Fort Washington Collegiate Church

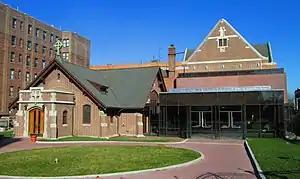
View from Fort Washington Avenue in 2016, showing the new glass-enclosed multipurpose room on the right

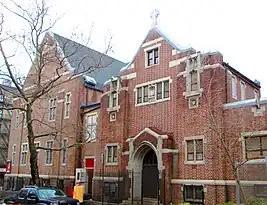
Fellowship Hall from Magaw Place

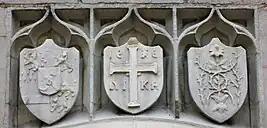
Fellowship Hall 181st Street entrance detail

Fort Washington Collegiate Church is a Collegiate Reformed Protestant Dutch Church located at Magaw Place and 181st Street in the Washington Heights neighborhood of Manhattan, New York City.